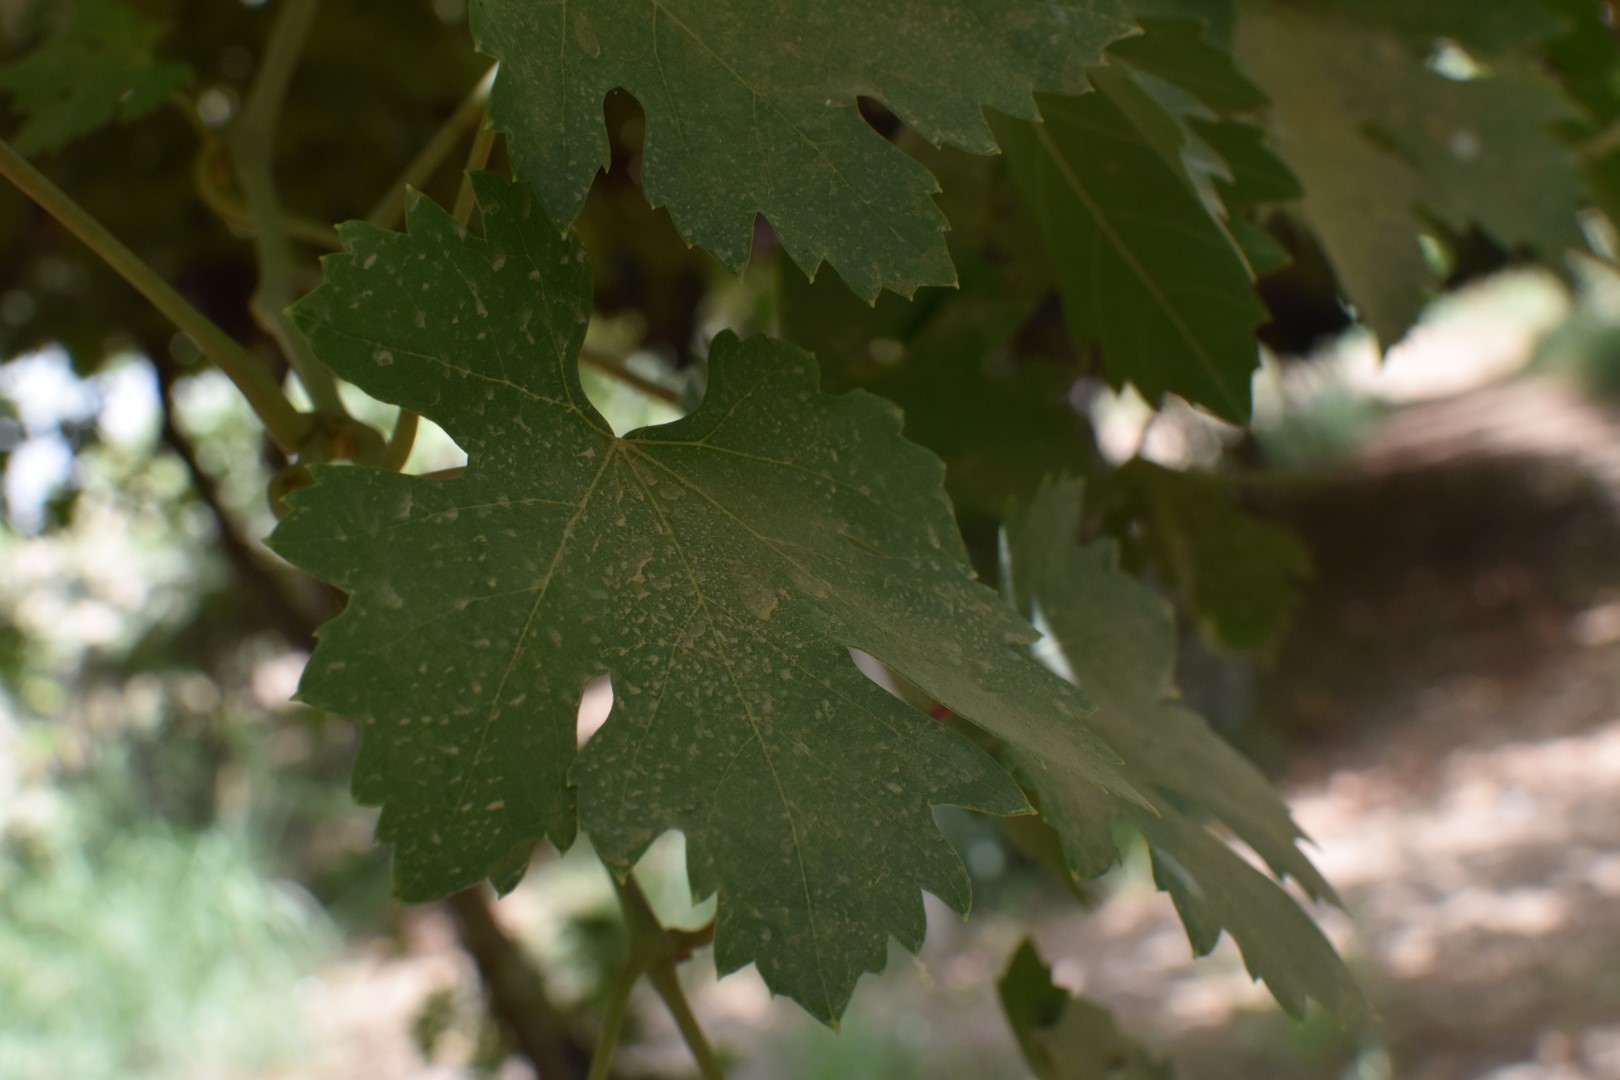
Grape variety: Riasi